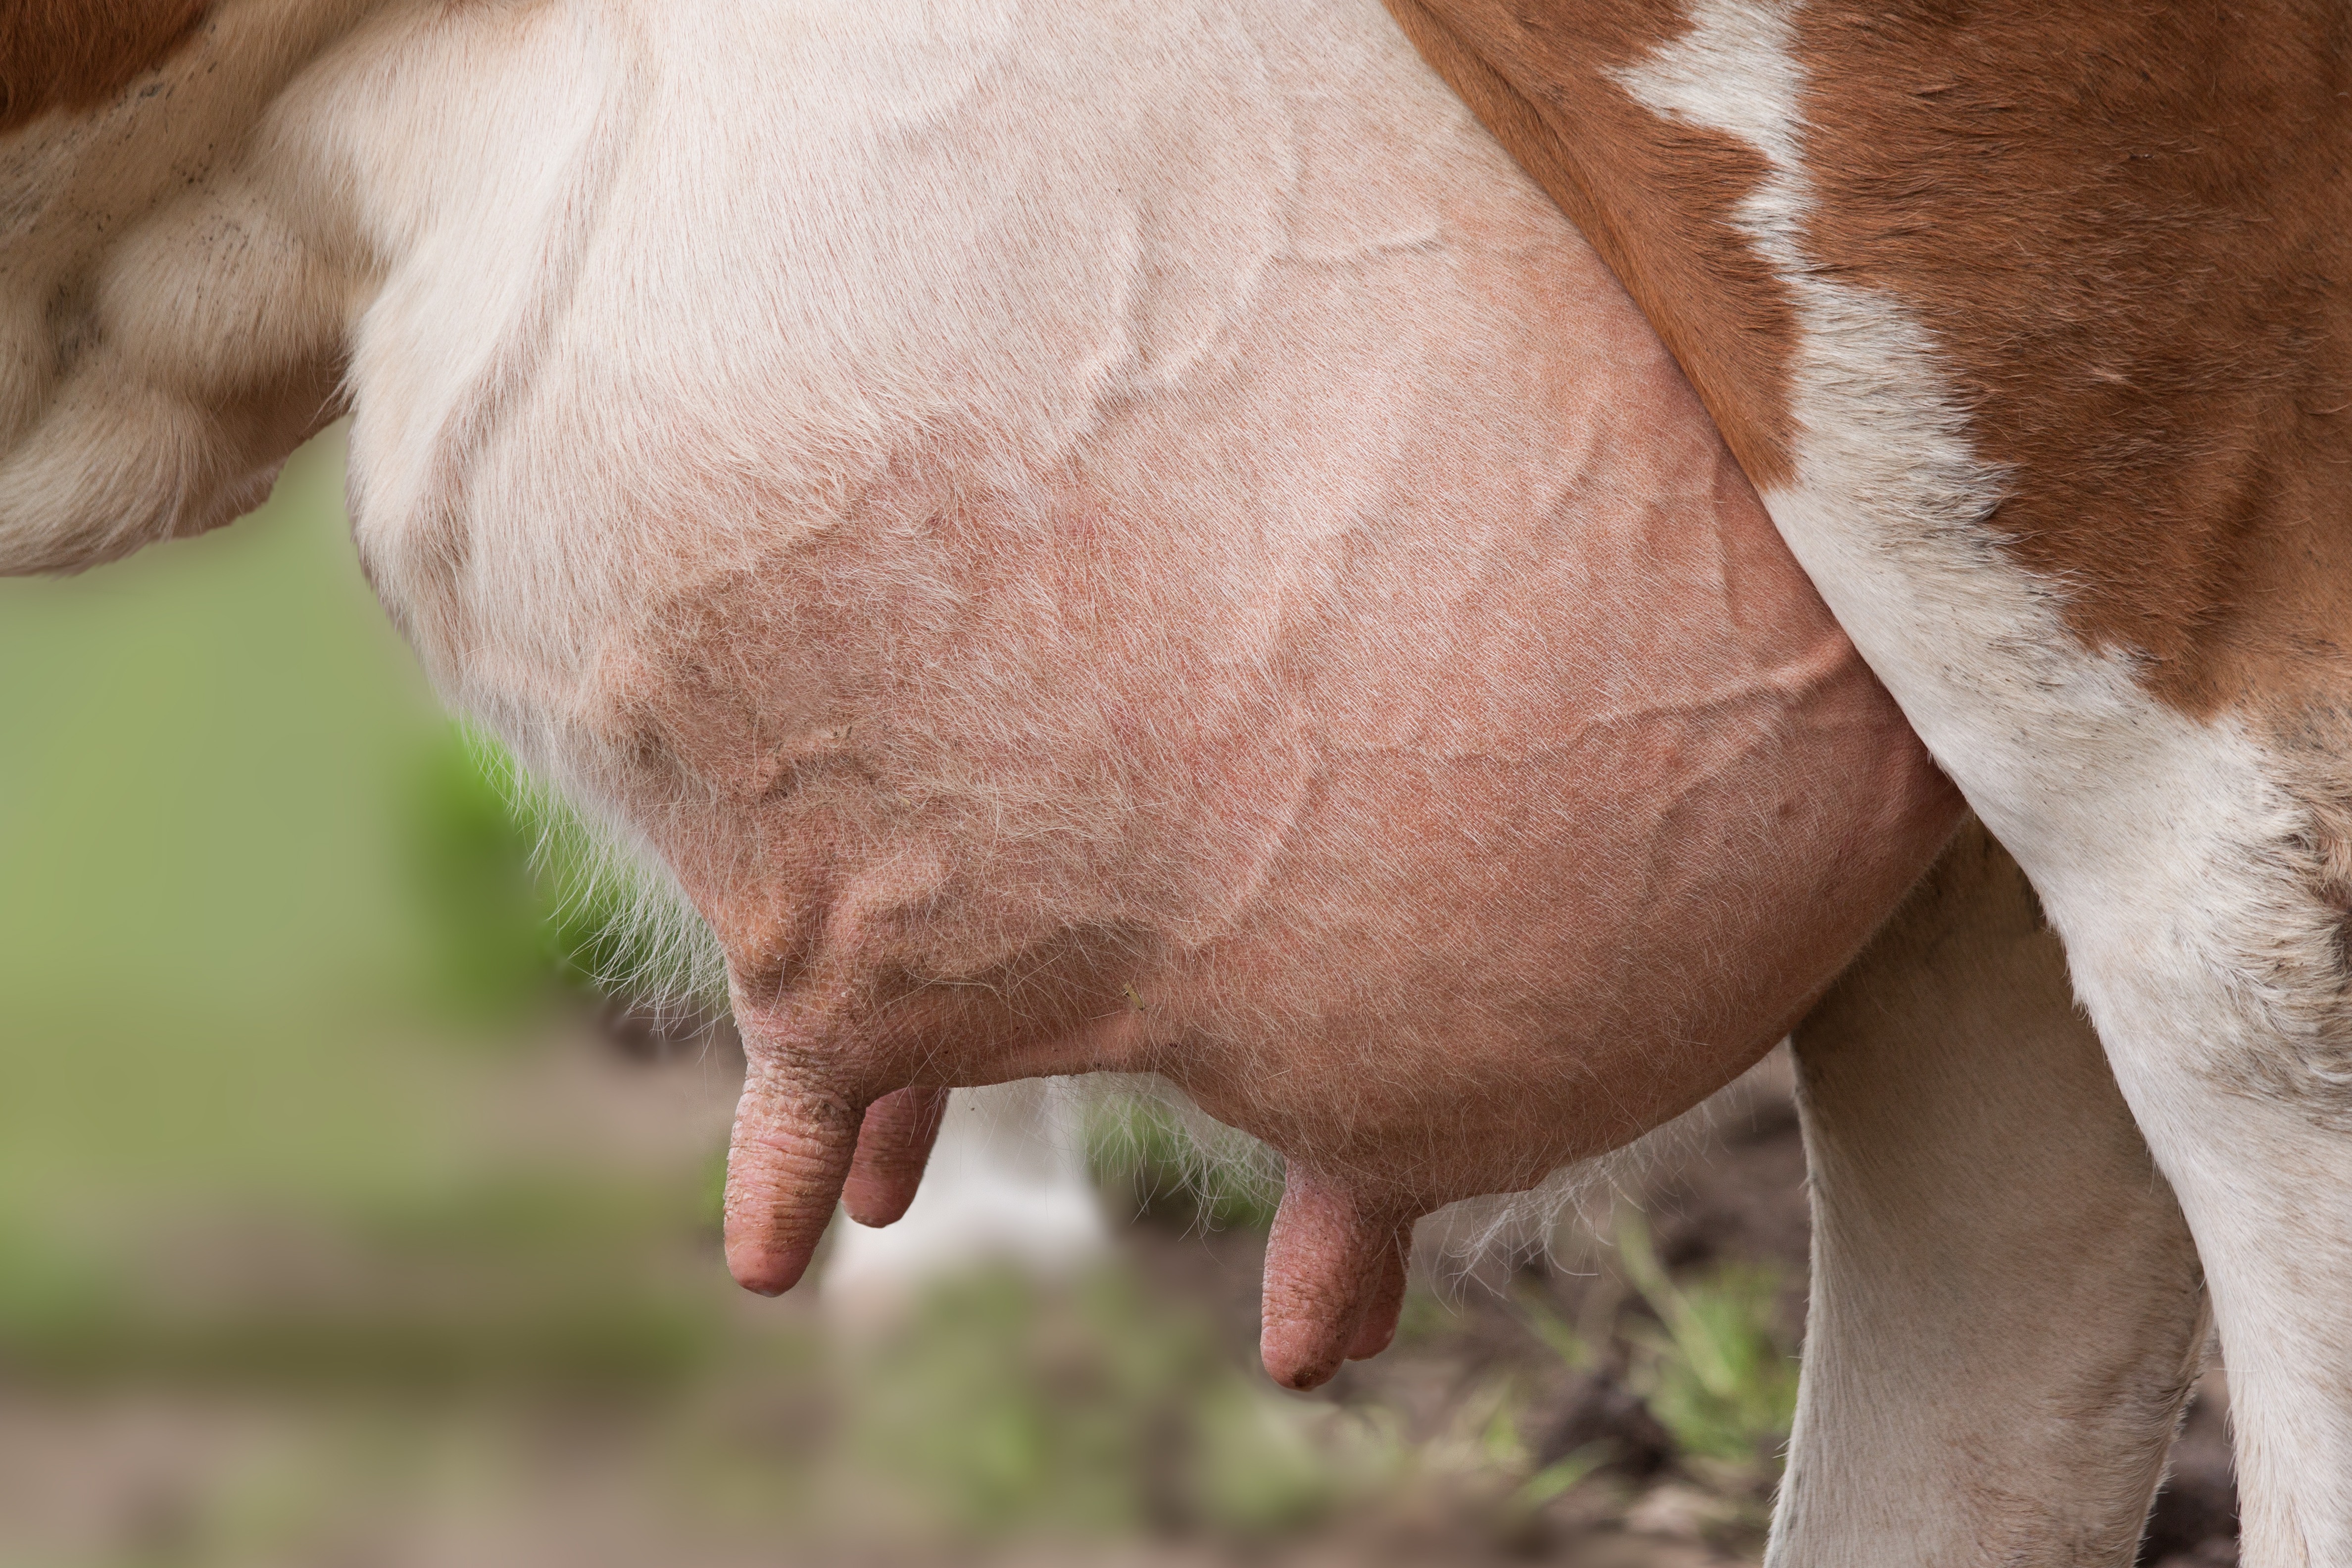
animal, wildlife, pet, fur, cow, grazing, livestock, mammal, fauna, close up, nose, snout, head, mammals, skin, vertebrate, creature, organ, udder, ungulate, firm, teat, domestic pig, cattle like mammal, female ox, mammary glands, alveolus